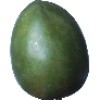
Label: mango